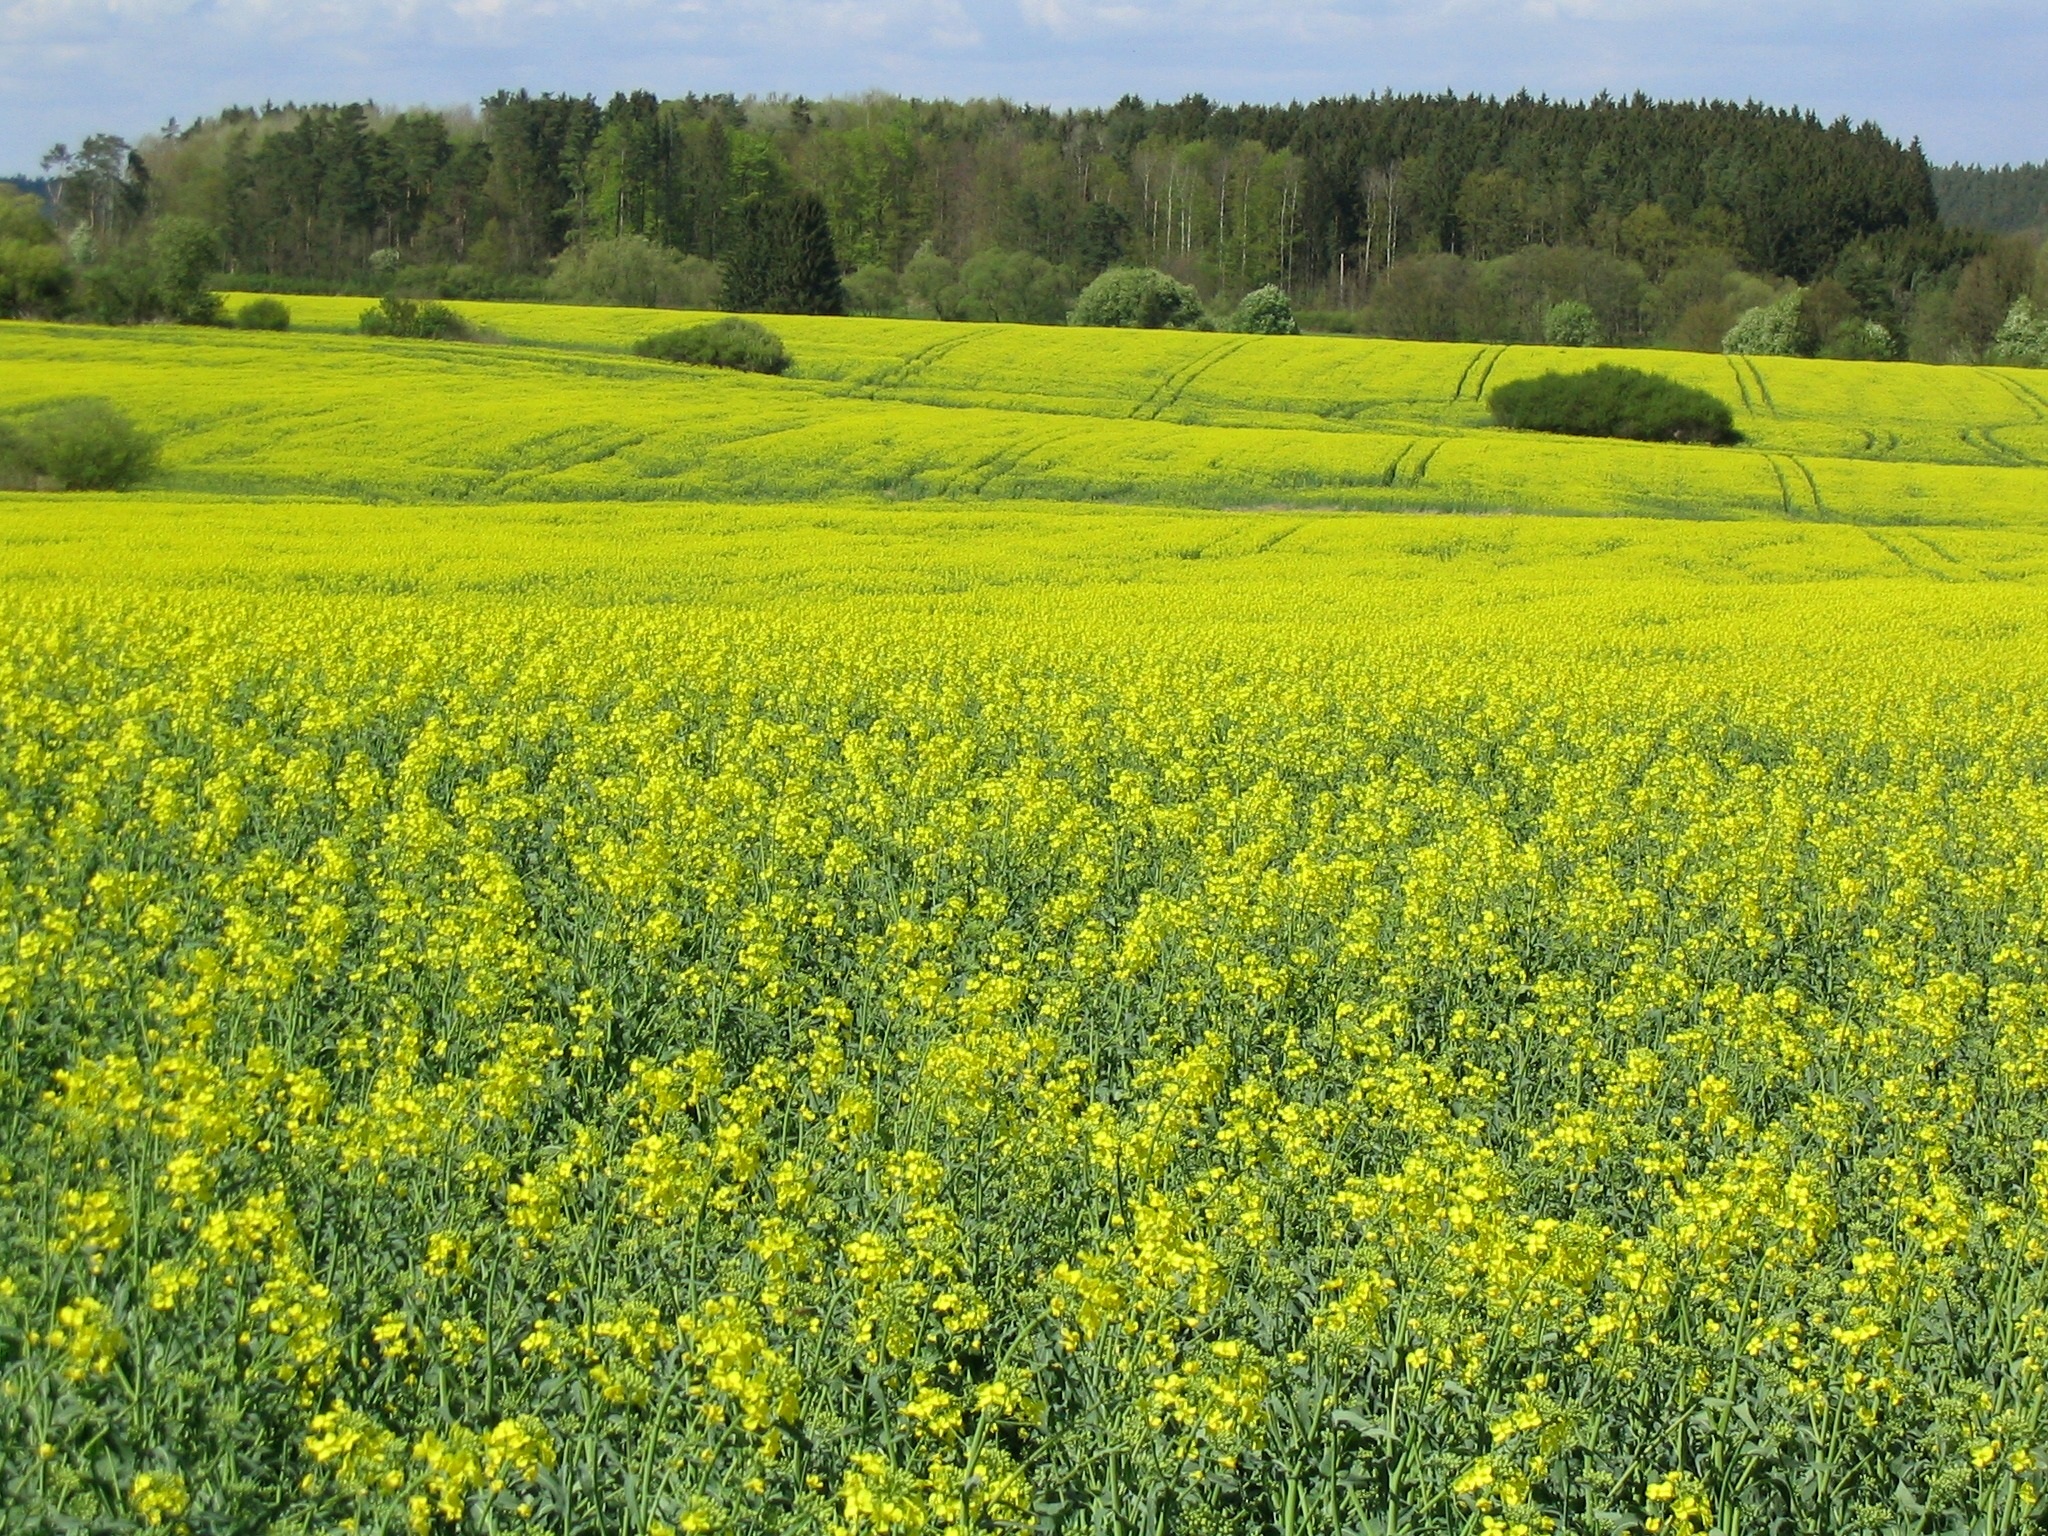
landscape, nature, plant, field, meadow, prairie, flower, rural, food, spring, produce, vegetable, crop, pasture, yellow, agriculture, plain, rapeseed, grassland, canola, czech republic, ecosystem, mustard, brassica, south bohemia, rural area, flowering plant, field of rapeseeds, oilseed rape plants, grass family, land plant, mustard plant, mustard and cabbage family, brassica rapa